Presbyterian Church of India

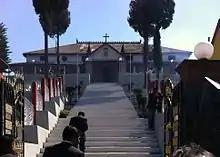
Jowai Presbyterian Church, India

The PCI subscribes to the Westminster Confession of Faith and maintains relationships with related denominations such as the Presbyterian Church of Korea (TongHap), the Uniting Church in Australia, the Presbyterian Church in Taiwan and the Presbyterian Church in Singapore. It has a cordial relationship with its parent church, the Presbyterian Church of Wales. Locally, it has ties with the Council of Baptist Churches in North-East India (CBCNEI) and the Church of North India.